Comandanti Medaglie d'Oro-class destroyer

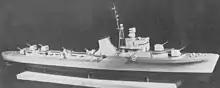
Builder's model of the second-series ships

Their main battery would have consisted of 45-caliber Cannone da 135/45 OTO Mod. 1937 guns, the number of which and distribution varied between the ships. The first series of eight ships would have had four single shielded mounts, one superfiring pair fore and aft of the superstructure. The second and third series would have had an extra single mount at the aft end of the superstructure. The guns fired shells at a muzzle velocity of to a range of at their maximum elevation of 45 degrees.